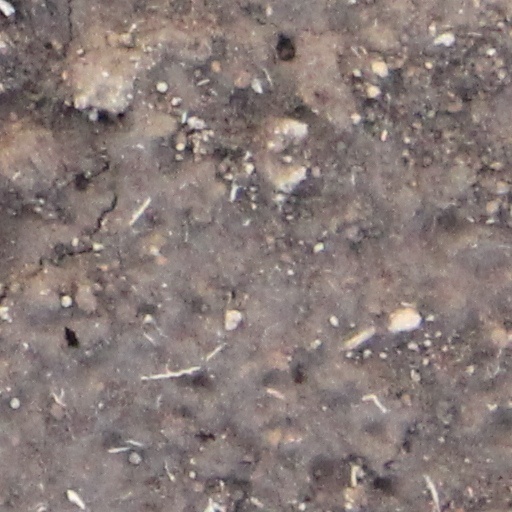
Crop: wheat